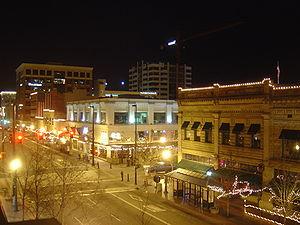
Boise est une ville des États-Unis et la capitale de l'État de l'Idaho. C'est également le siège du comté d'Ada. Elle se situe dans la vallée de la Snake, à 740 km à l’est de Portland et à une altitude de 830 m. Traversée par la rivière du même nom, elle est bordée par le massif de la Sawtooth Mountain Range, au nord, par les monts Owyhee au sud, et par le plateau du Columbia et les Blue Mountains à l'ouest. En 2013, la ville de Boise abritait 214 237 habitants et 663 680 en 2016 avec l’agglomération.